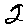
Label: 2